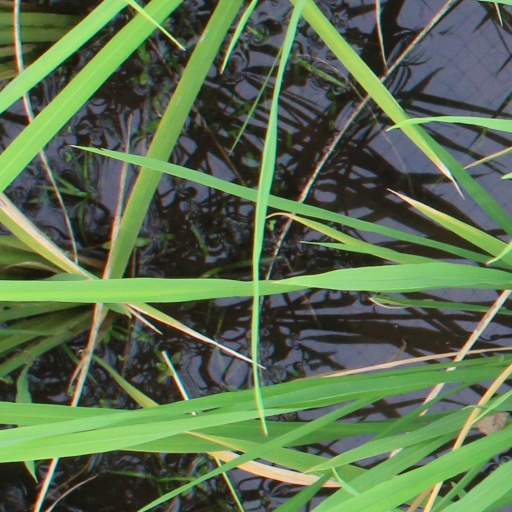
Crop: rice